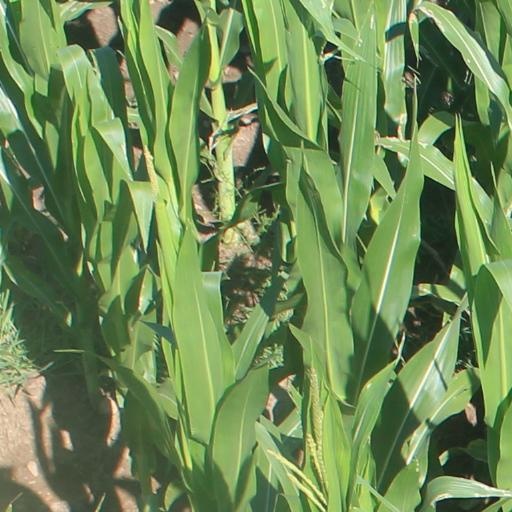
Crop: maize; corn